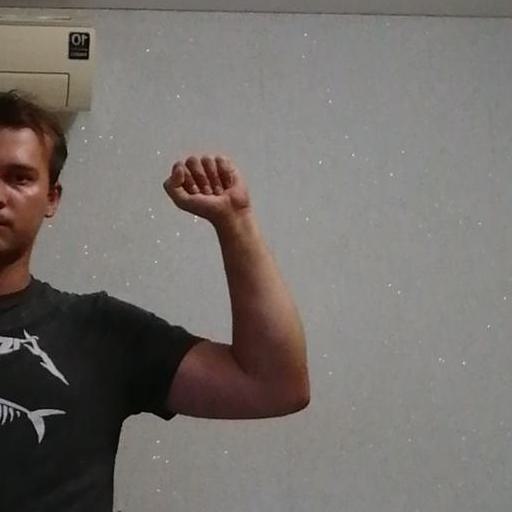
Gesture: fist